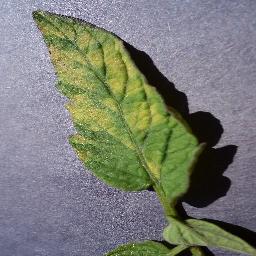
Label: Tomato___Leaf_Mold